Catholic Marian movements and societies

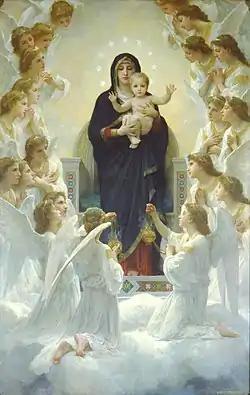
Madonna with Angels, Bouguereau, 1900

This organization was formed in 1949 in Louisville, Kentucky by Sylvan Mattingly, a Xaverian Brother who, inspired by the message of Our Lady of Fátima, decided to form a rosary making club. The organization started modestly, with $25 donated by an old couple for a typewriter and was based in the basement of St. Xavier High School. Sylvan Mattingly died two years after he formed the club, but over time it grew in the U.S. and around the world.